West Java

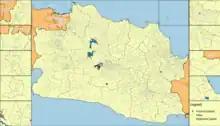
2nd-level Administrative map of West Java Province

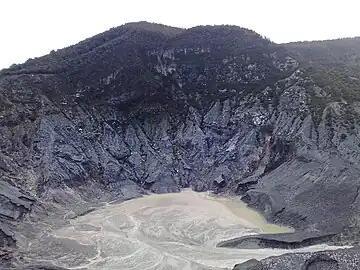
View of the mount and the crater of Tangkuban Parahu in Lembang. Tangkuban Parahu is the centre point of Sundanese culture according to the local legend of Sangkuriang

Since the creation of West Java Province, the province of West Java was subdivided into four cities and sixteen regencies, excluding the four regencies which were separated off in 2000 to form the new Banten Province. Subsequently five new independent cities were created between 1996 and 2002 by separation from their surrounding regencies - Bekasi on 16 December 1996, Depok on 27 April 1999, Cimahi and Tasikmalaya on 21 June 2001, and Banjar on 11 December 2002. A 17th regency was formed on 2 January 2007 – West Bandung Regency – from the western half of Bandung Regency, and an 18th regency was formed in October 2012 – Pangandaran Regency – from the southern half of Ciamis Regency. On 25 October 2013, the People's Representative Council (DPR) began reviewing draft laws on the establishment of 57 prospective new regencies (and eight new provinces), including a further three regencies in West Java – South Garut, North Sukabumi and West Bogor – but no action has followed in view of the moratorium adopted since 2013 by the Indonesian government on the creation of new provinces, regencies and cities, so none of these three prospective regencies are shown separately on the map below, nor in the following table.